Richard Owen (minister)

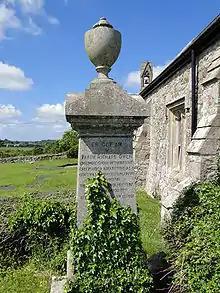
Owen's memorial at St Cristiolus's Church, Llangristiolus, Anglesey

Richard Owen (1839 – 16 February 1887) was a Welsh Calvinistic Methodist minister and preacher.